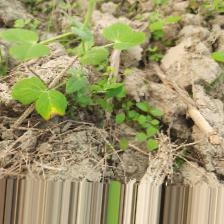
Label: Ascochyta blight